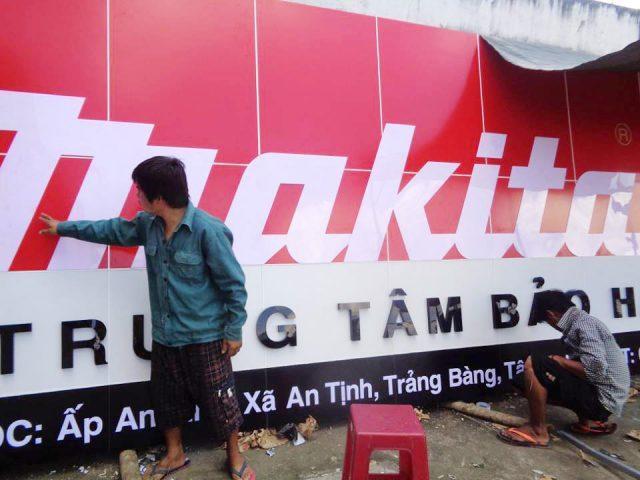
có một tấm bảng hiệu xuất hiện ở trên mặt đất